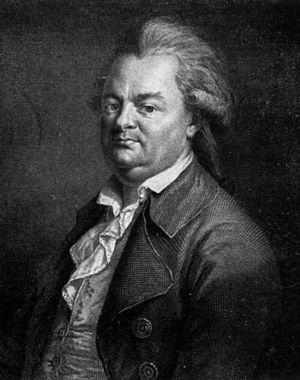
Christian Friedrich Daniel Schubart, né le 24 mars 1739 à Obersontheim en Souabe et mort le 10 octobre 1791 à Stuttgart, est un poète, organiste et compositeur allemand.